Luke Farrell (baseball)

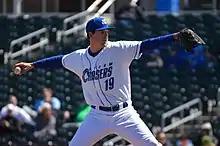
Farrell with the Omaha Storm Chasers in 2016

When the Royals needed a starting pitcher for the first game of a doubleheader against the Minnesota Twins, Farrell was called up from Omaha to make his major league debut. He gave up 5 runs in 2 innings and left the game as the pitcher of record, but did not receive a loss as Kansas City came back to win the game. Originally recalled as the 26th player for the doubleheader, Farrell was optioned back to Omaha the next day. Following the Royals' acquisition of three major league pitchers from the San Diego Padres, Farrell was designated for assignment on July 24.